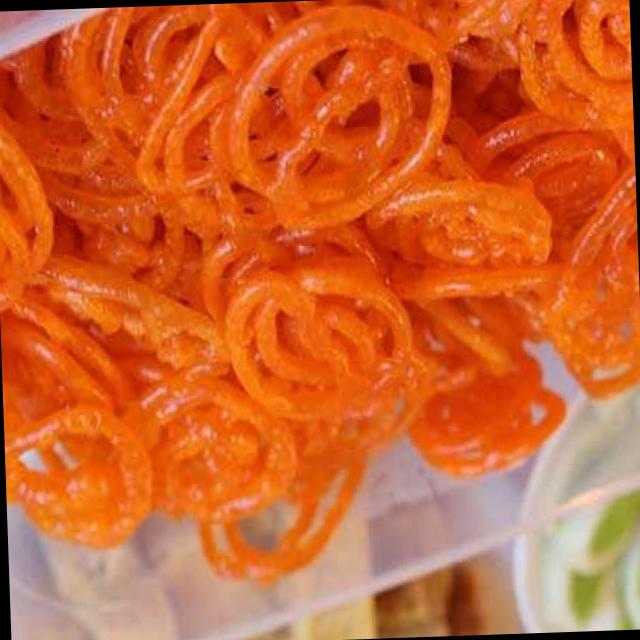
Dish: jalebi